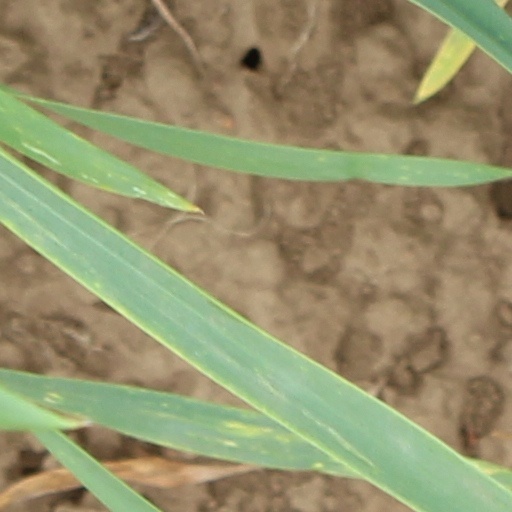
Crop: wheat